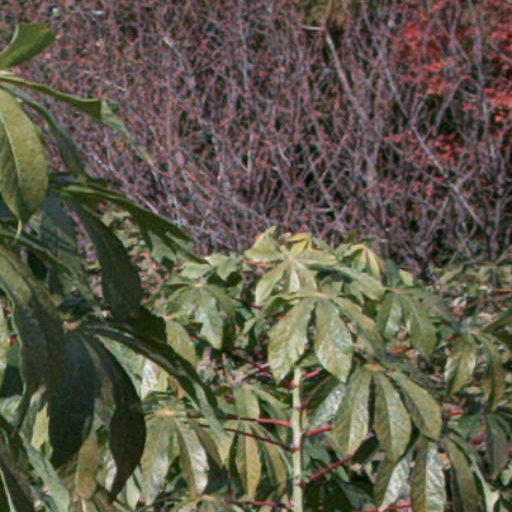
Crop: cassava